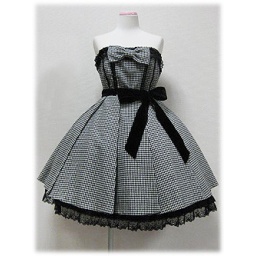
Angelic Pretty houndstooth dress in black